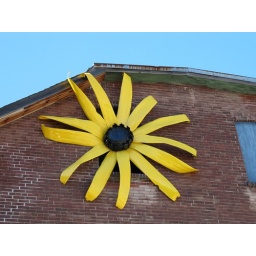
Big flower sculpture on the wall of a building in Evergreen Brick Works Park, Toronto.